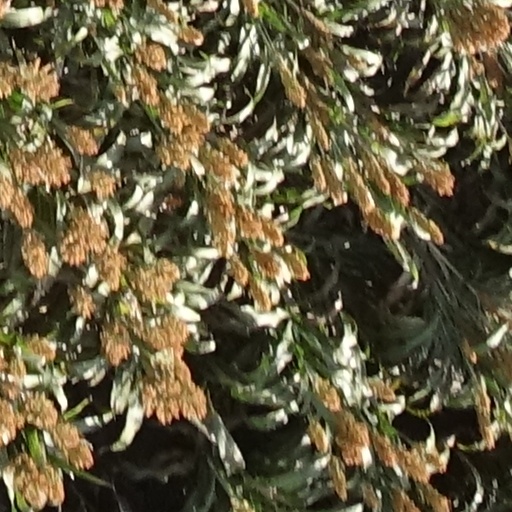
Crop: sorghum